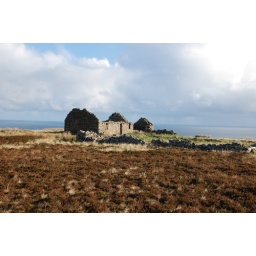
Another abandoned house in Caithness, this one looks east over the north see from the top of the hill near Clais-cairn.